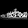
Label: Sneaker